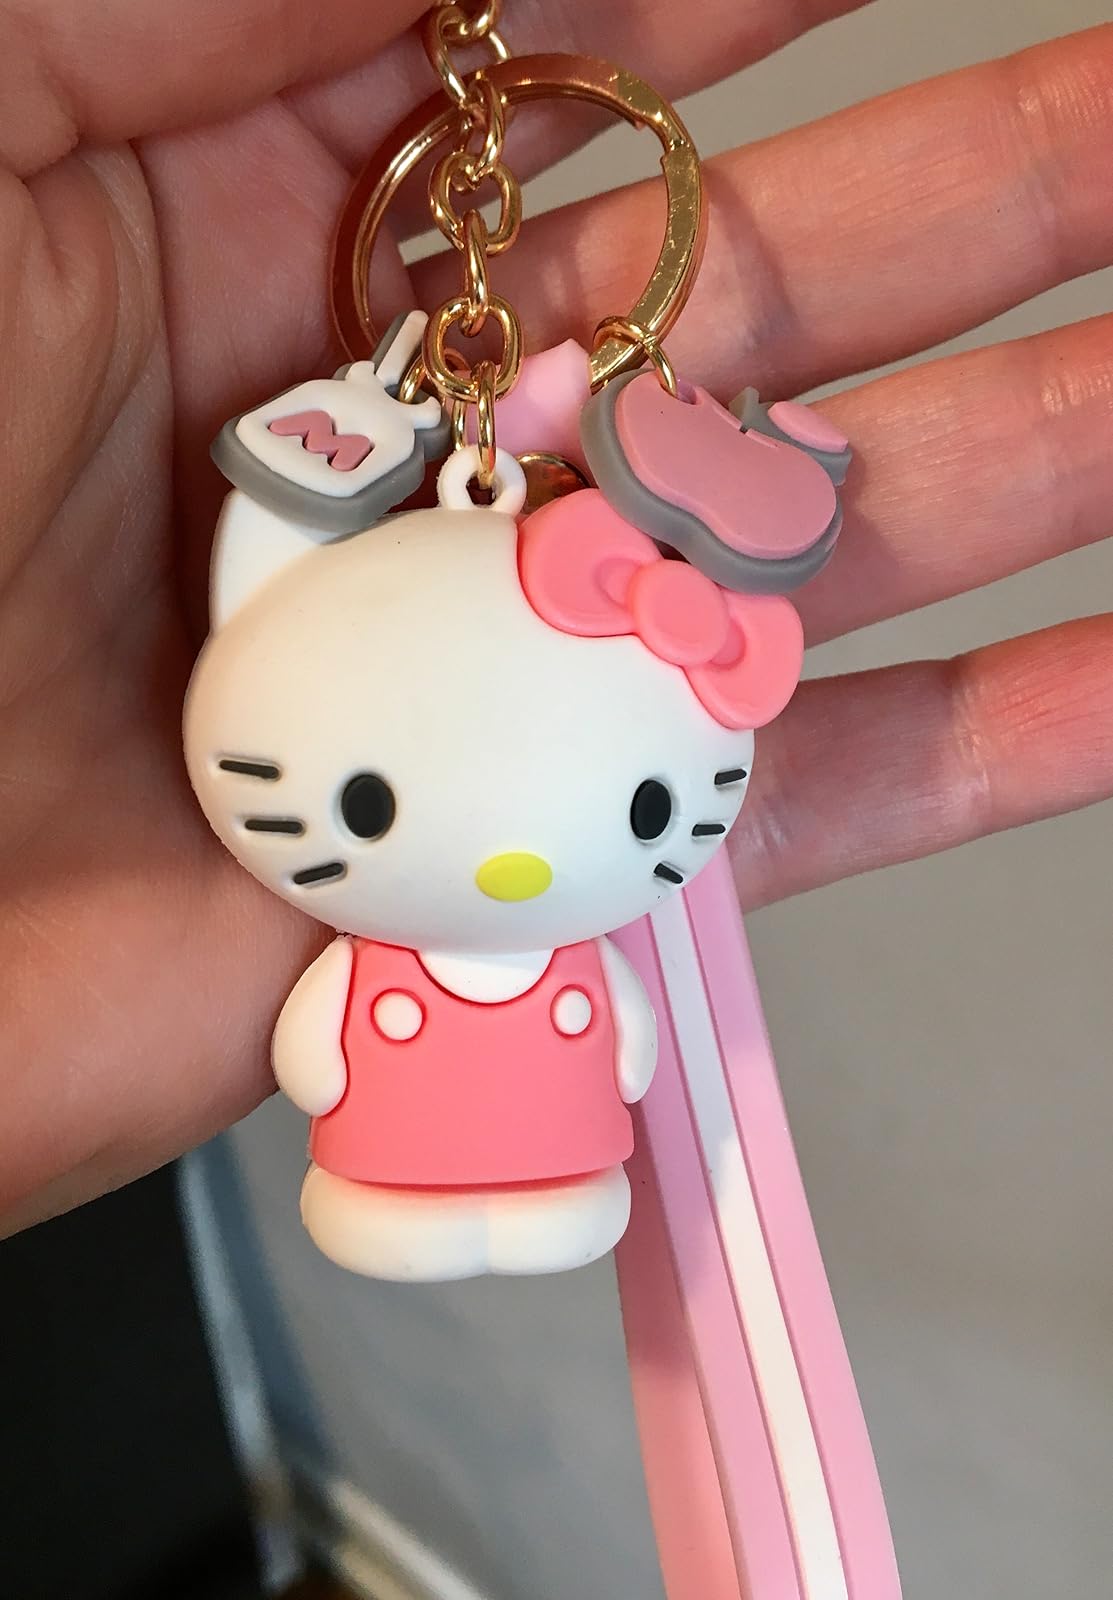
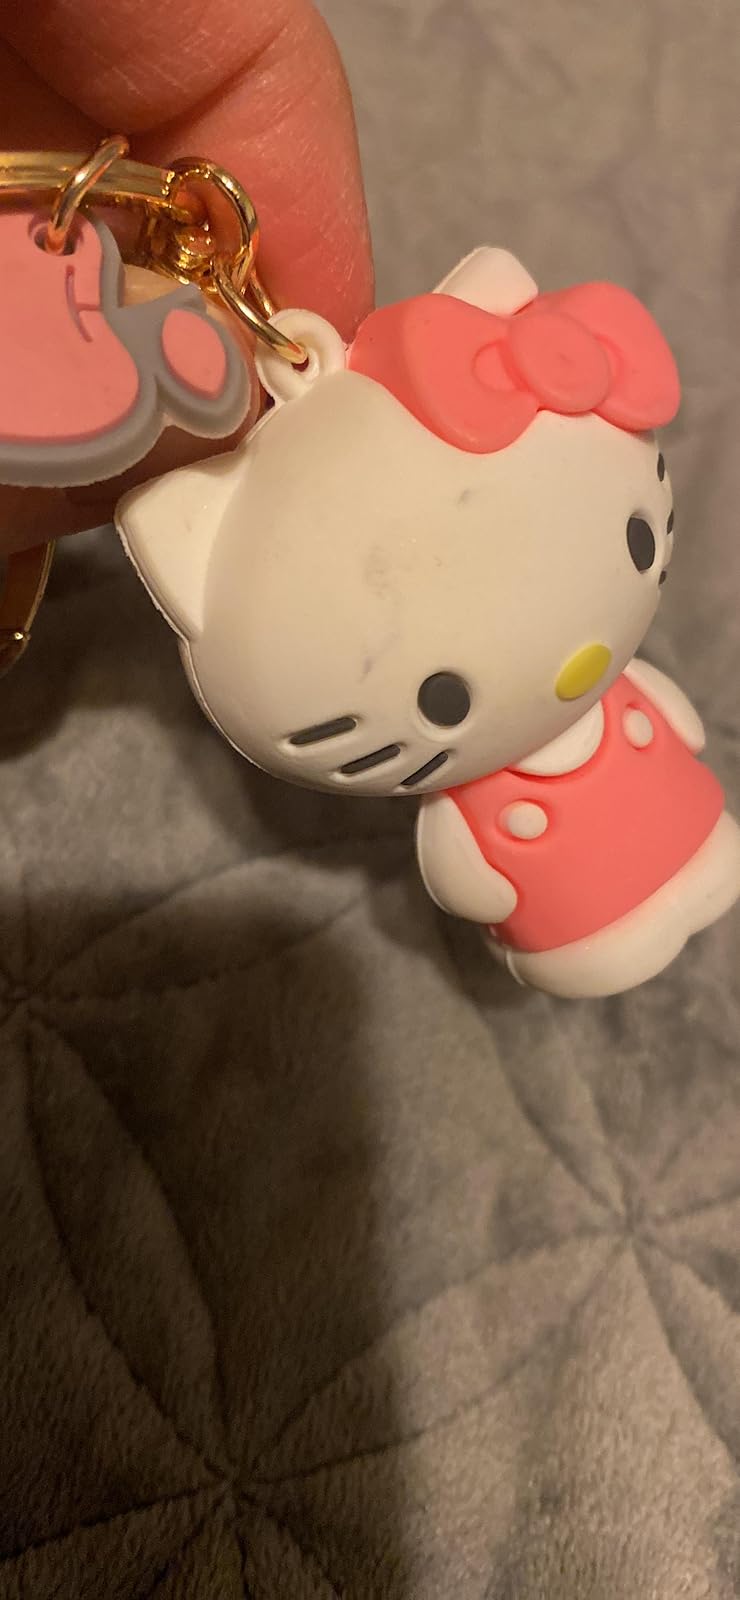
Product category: accessories_keychain
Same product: yes